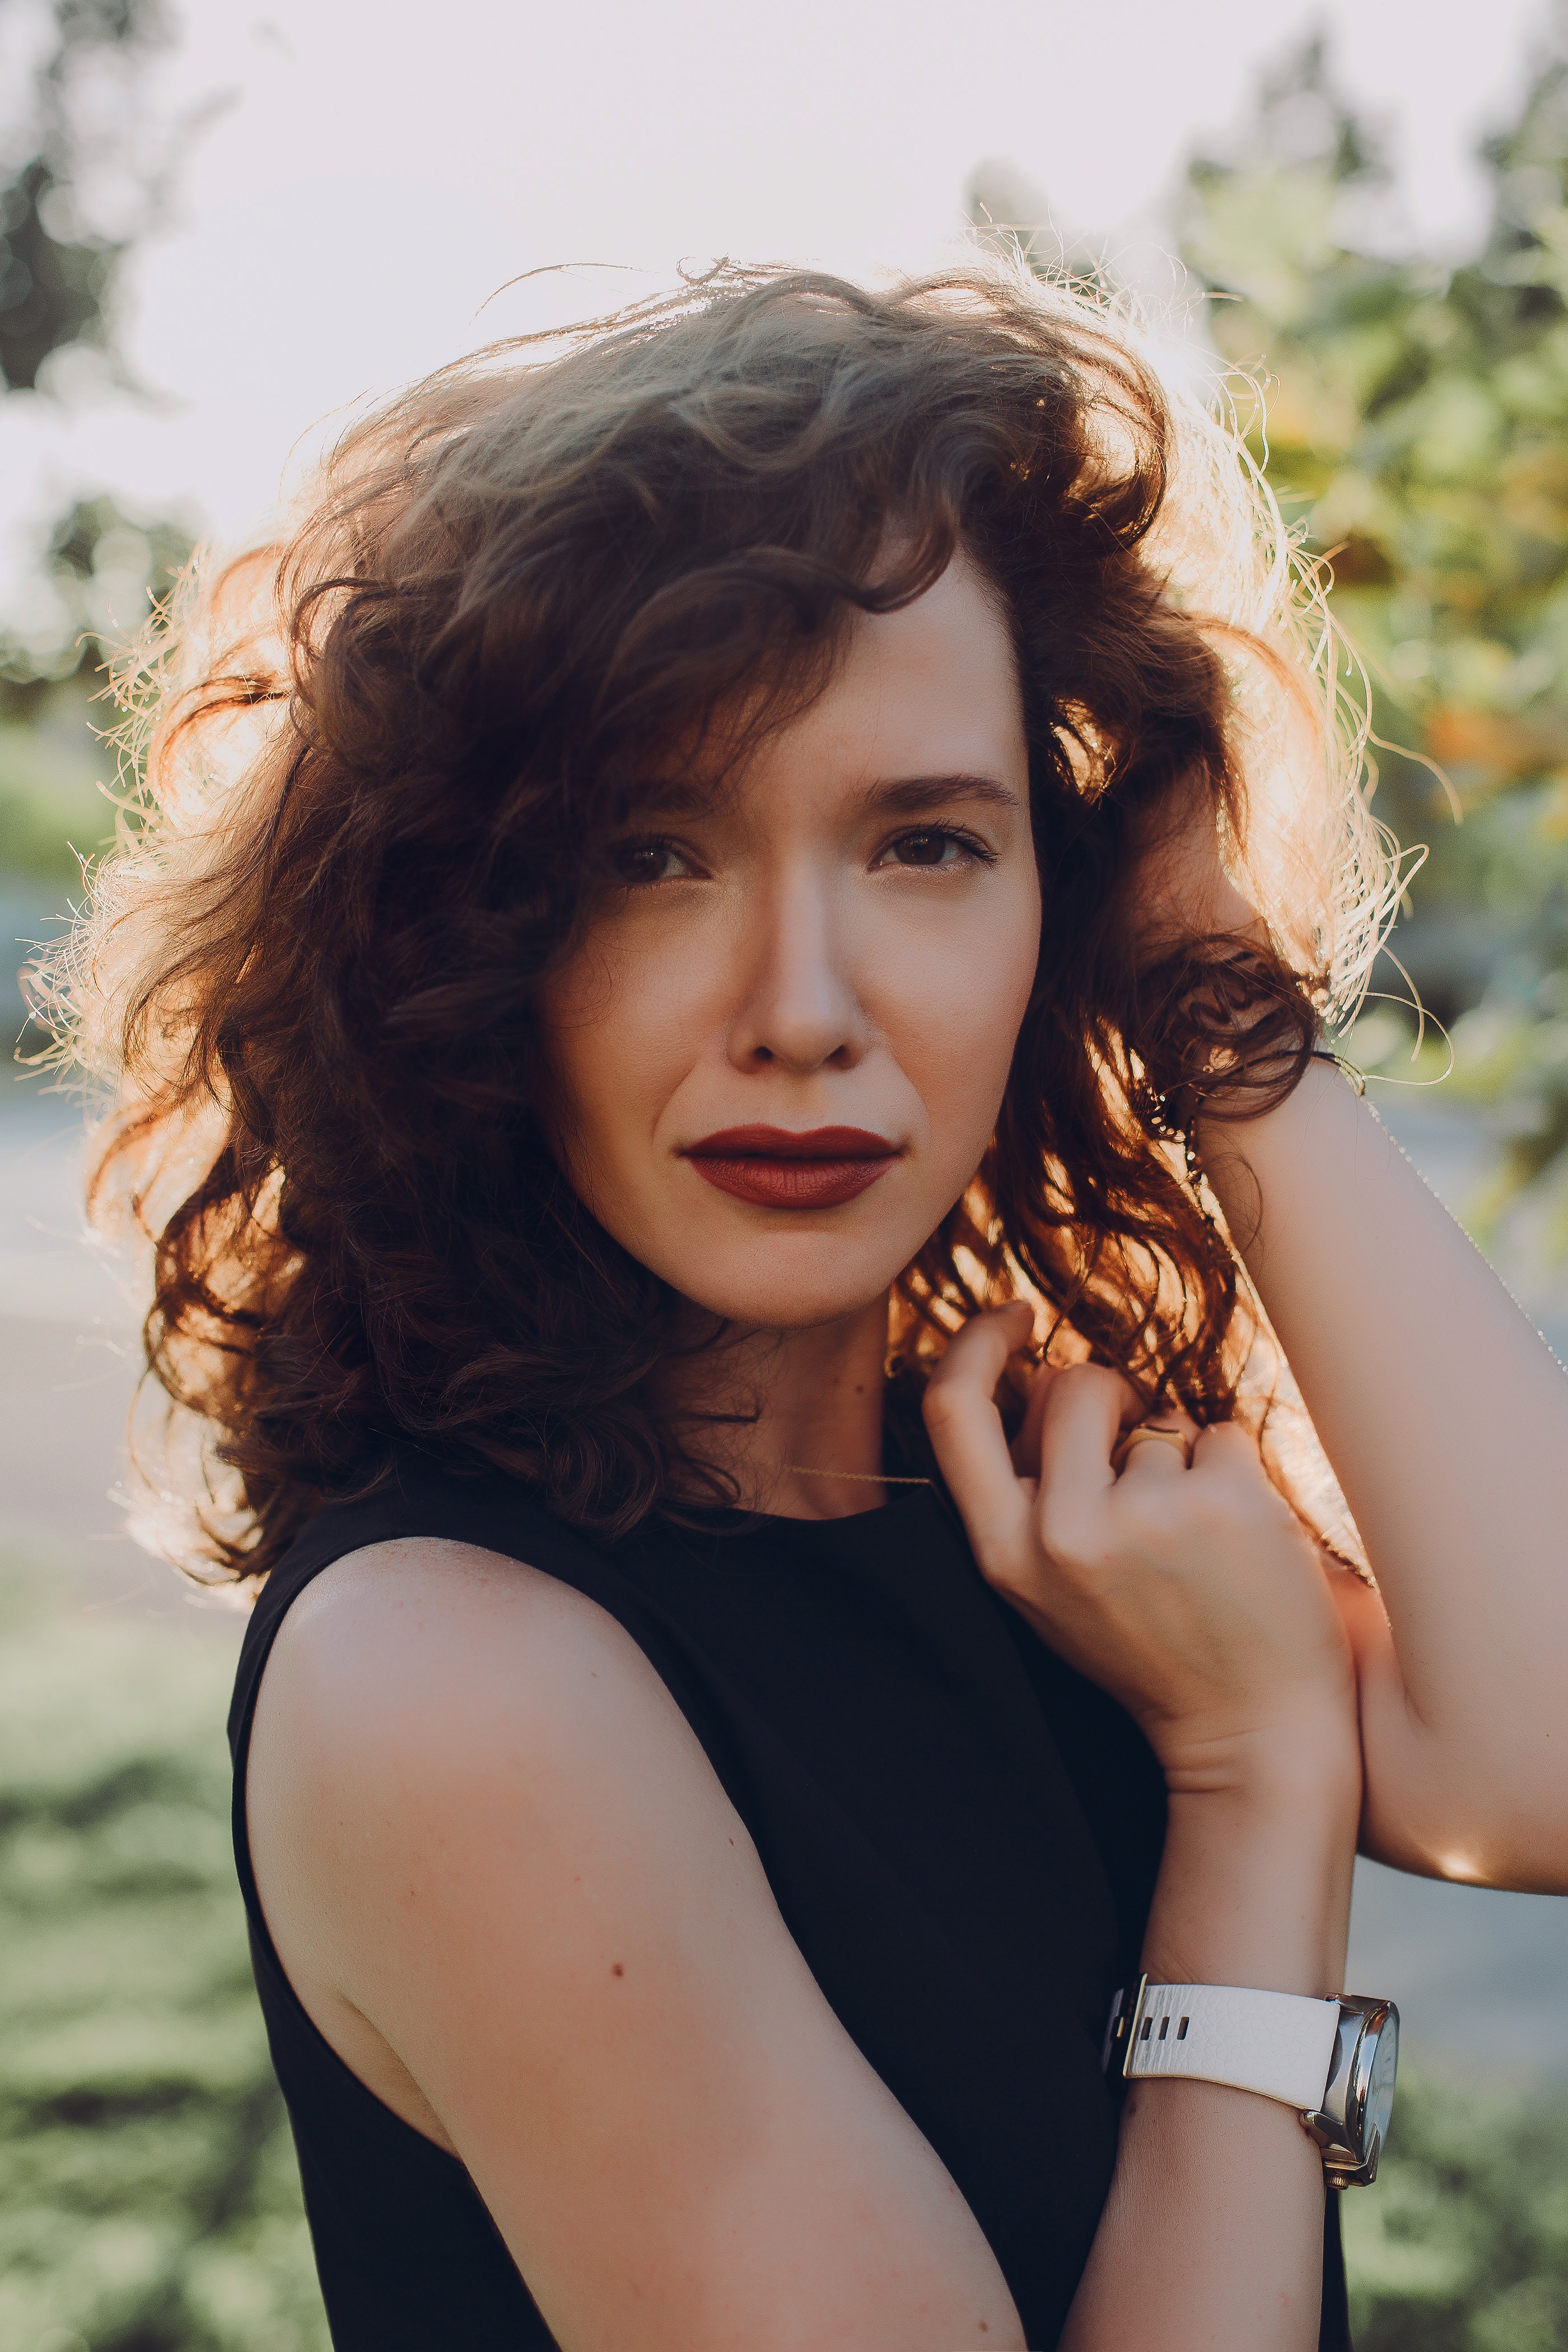
hair, face, People in nature, beauty, hairstyle, lip, skin, head, brown hair, long hair, smile, chin, photo shoot, eye, blond, summer, photography, sunlight, tree, dress, model, grass, portrait photography, ringlet, layered hair, surfer hair, portrait, happy, feathered hair, plant, black hair, fawn